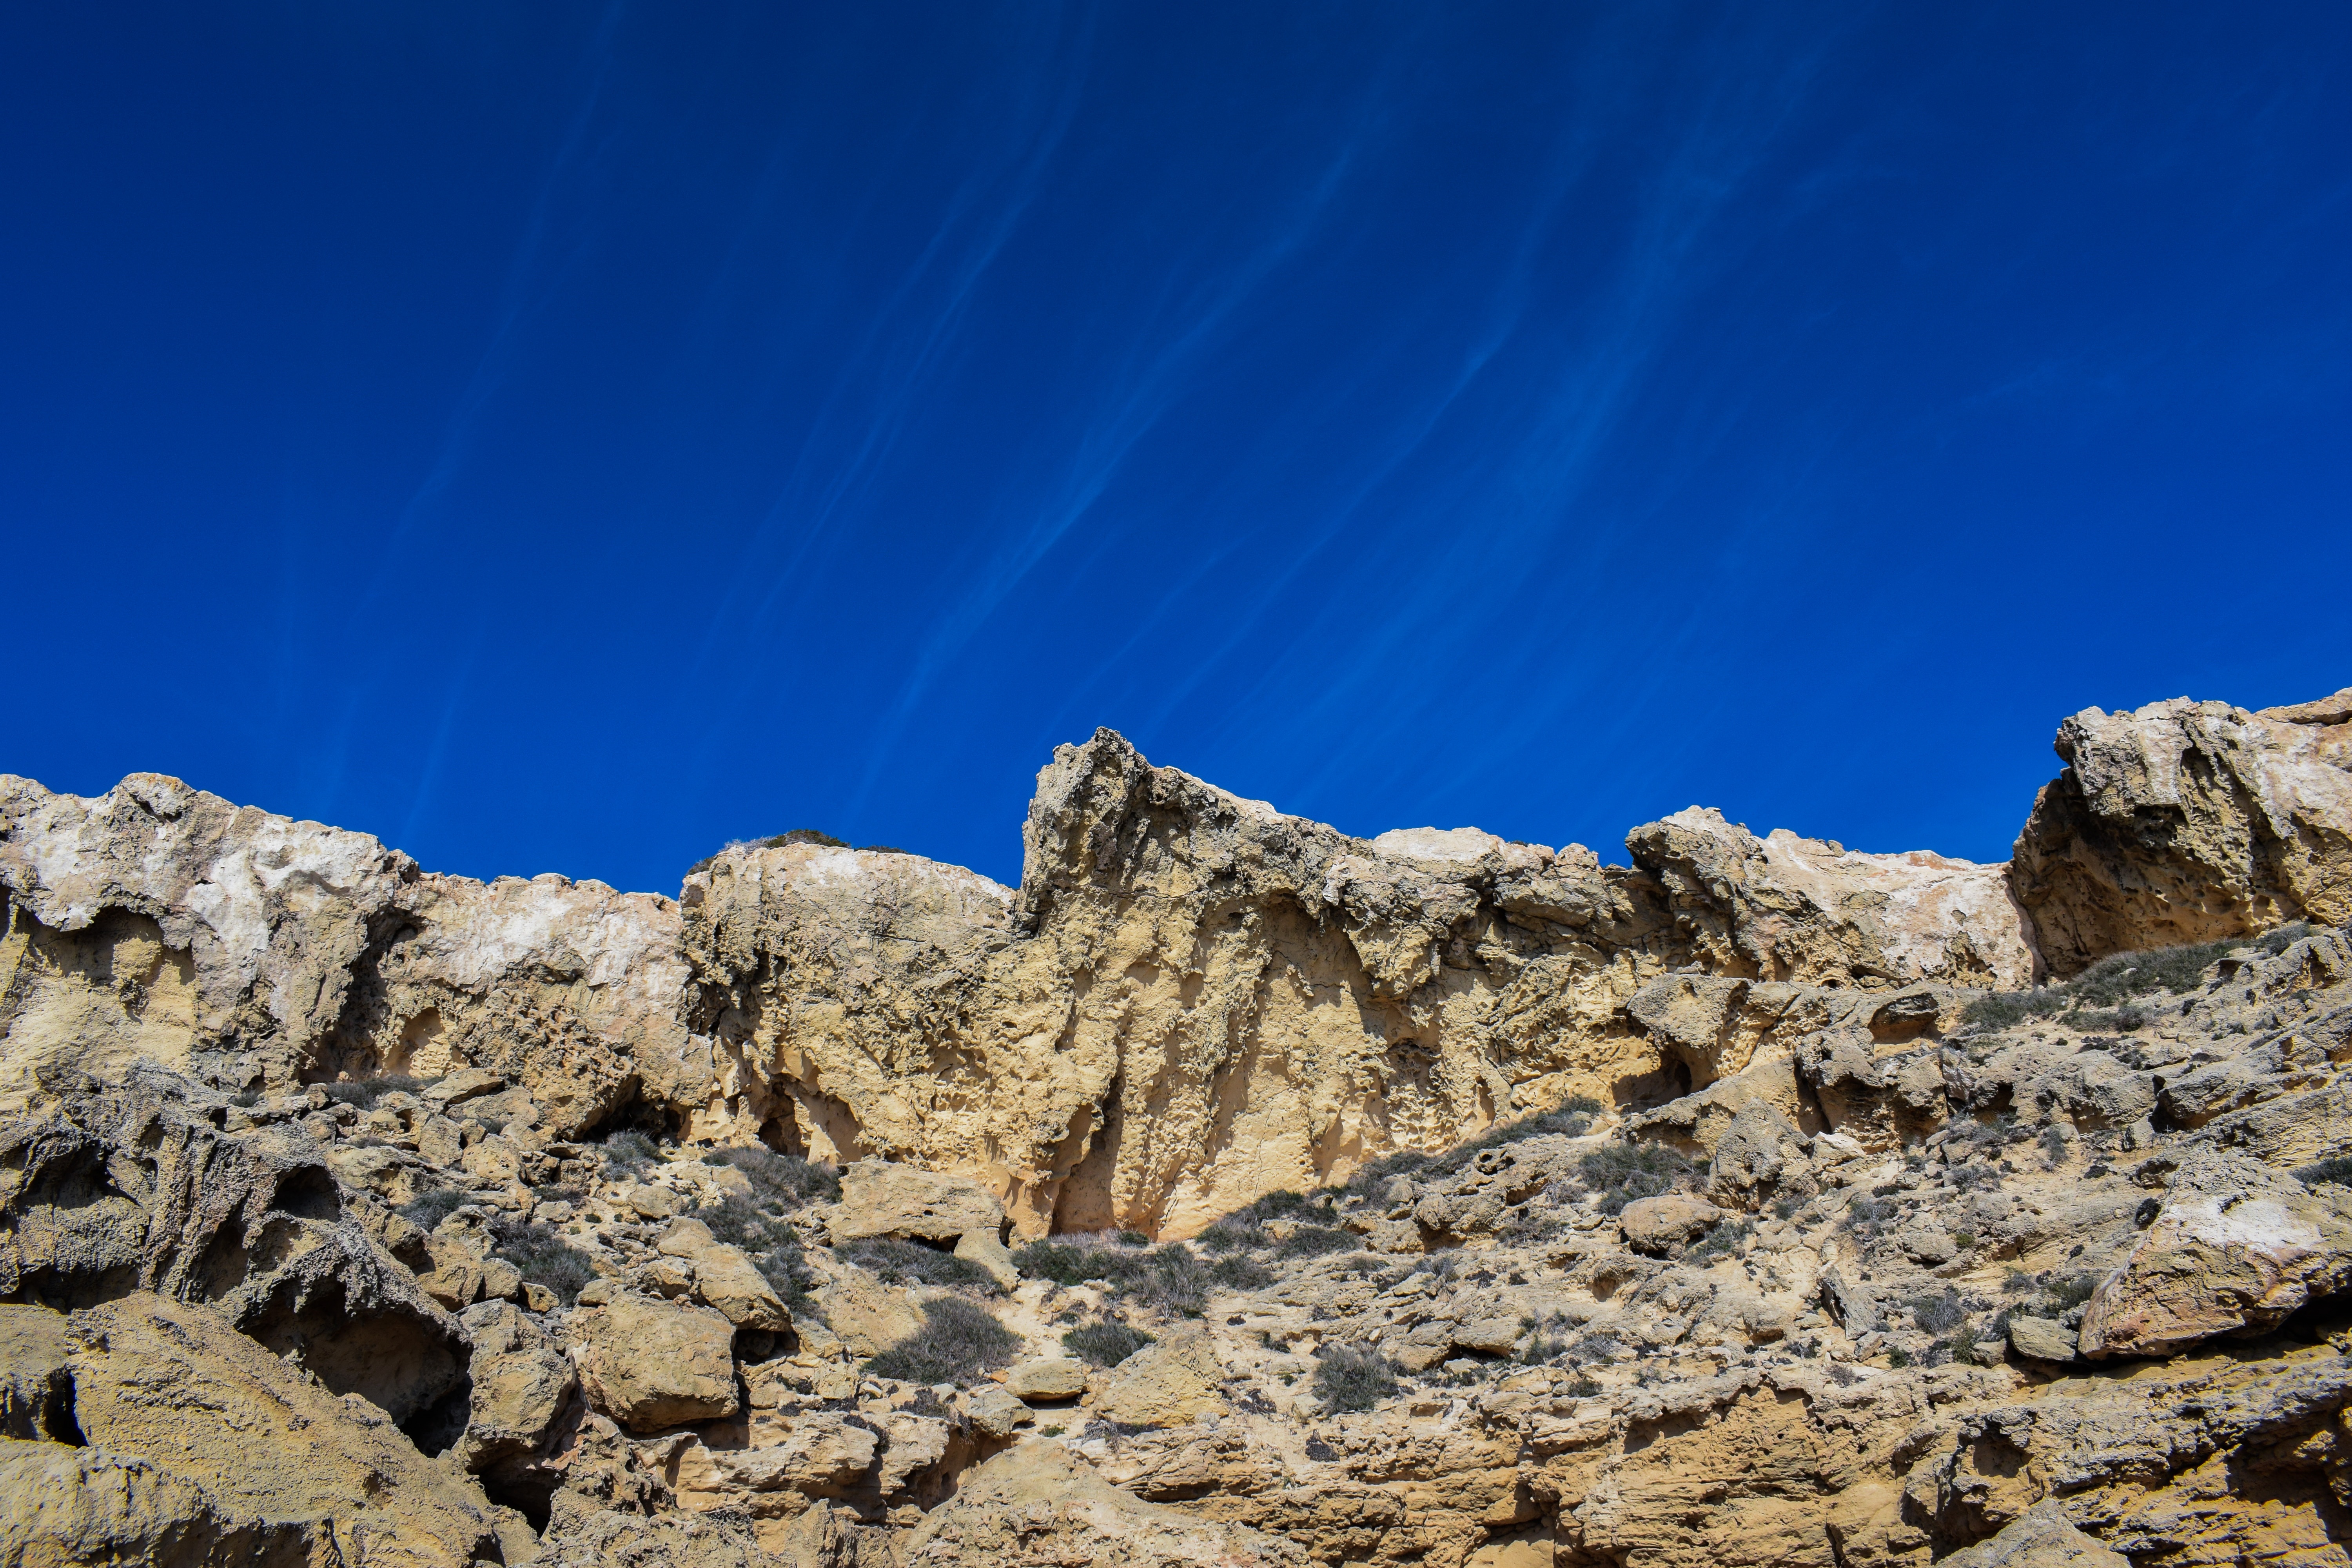
landscape, nature, rock, wilderness, mountain, cloud, sky, hill, mountain range, formation, cliff, terrain, national park, ridge, summit, clouds, geology, outcrop, badlands, plateau, escarpment, strange, cavo greko, elevation, cyprus, wadi, batholith, meteorological phenomenon, mountainous landforms, ecoregion, shrubland, plant community